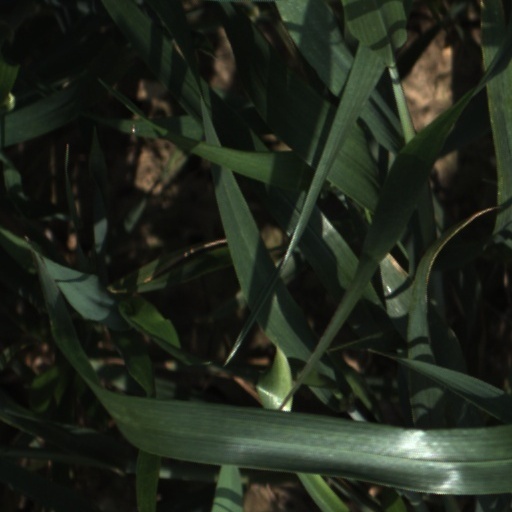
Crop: wheat